Paramylodon

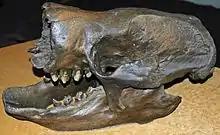
Skull

Hands and feet showed a similar structure as in the other large mylodonts "Glossotherium" and "Lestodon", deviations are present in detail. The hand exhibited a total of five rays (I to V), with only the three inner rays (I to III) having developed claws. The metacarpal of the first ray was fused with the polygonal bone to form a single unit, which is frequently attested in ground-dwelling sloths (so-called "metacarpal carpal complex" or MCC). The metacarpal bones of the third to fifth rays were massive and over 10 cm long, with that of ray IV possessing the most robust construction. At the finger ray I the first two phalanges were additionally intergrown, at the rays II and III existed in each case three phalanges, of which the first two showed however clearly reduced lengths. The respective end members of the three inner rays had extended claw processes, which suggests correspondingly large claws. The length ranged from inner (I) to outer (III) from 7.5 cm to 15.4 cm to 17.4 cm, the height varied from 2.9 to 5.7 cm. The clawless outer fingers possessed phalanges greatly reduced in size. The foot of "Paramylodon" had a total of four rays (II to V), the innermost ray was completely reduced. Claws existed here only on toes II and III, which were also the most strongly developed. However, the metatarsals here had rather short lengths of 3.6 and 6.5 cm, respectively, at the outer rays they became over 11.0 cm long each and were very massive. As in the other two mylodonts, the second ray had only two phalanges, as the first and second phalanx were fused into one unit corresponding to the hand. Deviating from "Glossotherium" and "Lestodon", the third ray of "Paramylodon" also often consisted of only two limbs. The respective end phalanges with claws showed analogous to the hand an extremely strong construction, alone the claw process measured here about 8.5 cm at the second and 11.1 cm at the third ray and became in each case 3.3 and 3.9 cm high. The outer rays possessed opposite to this again strongly reduced terminal members.